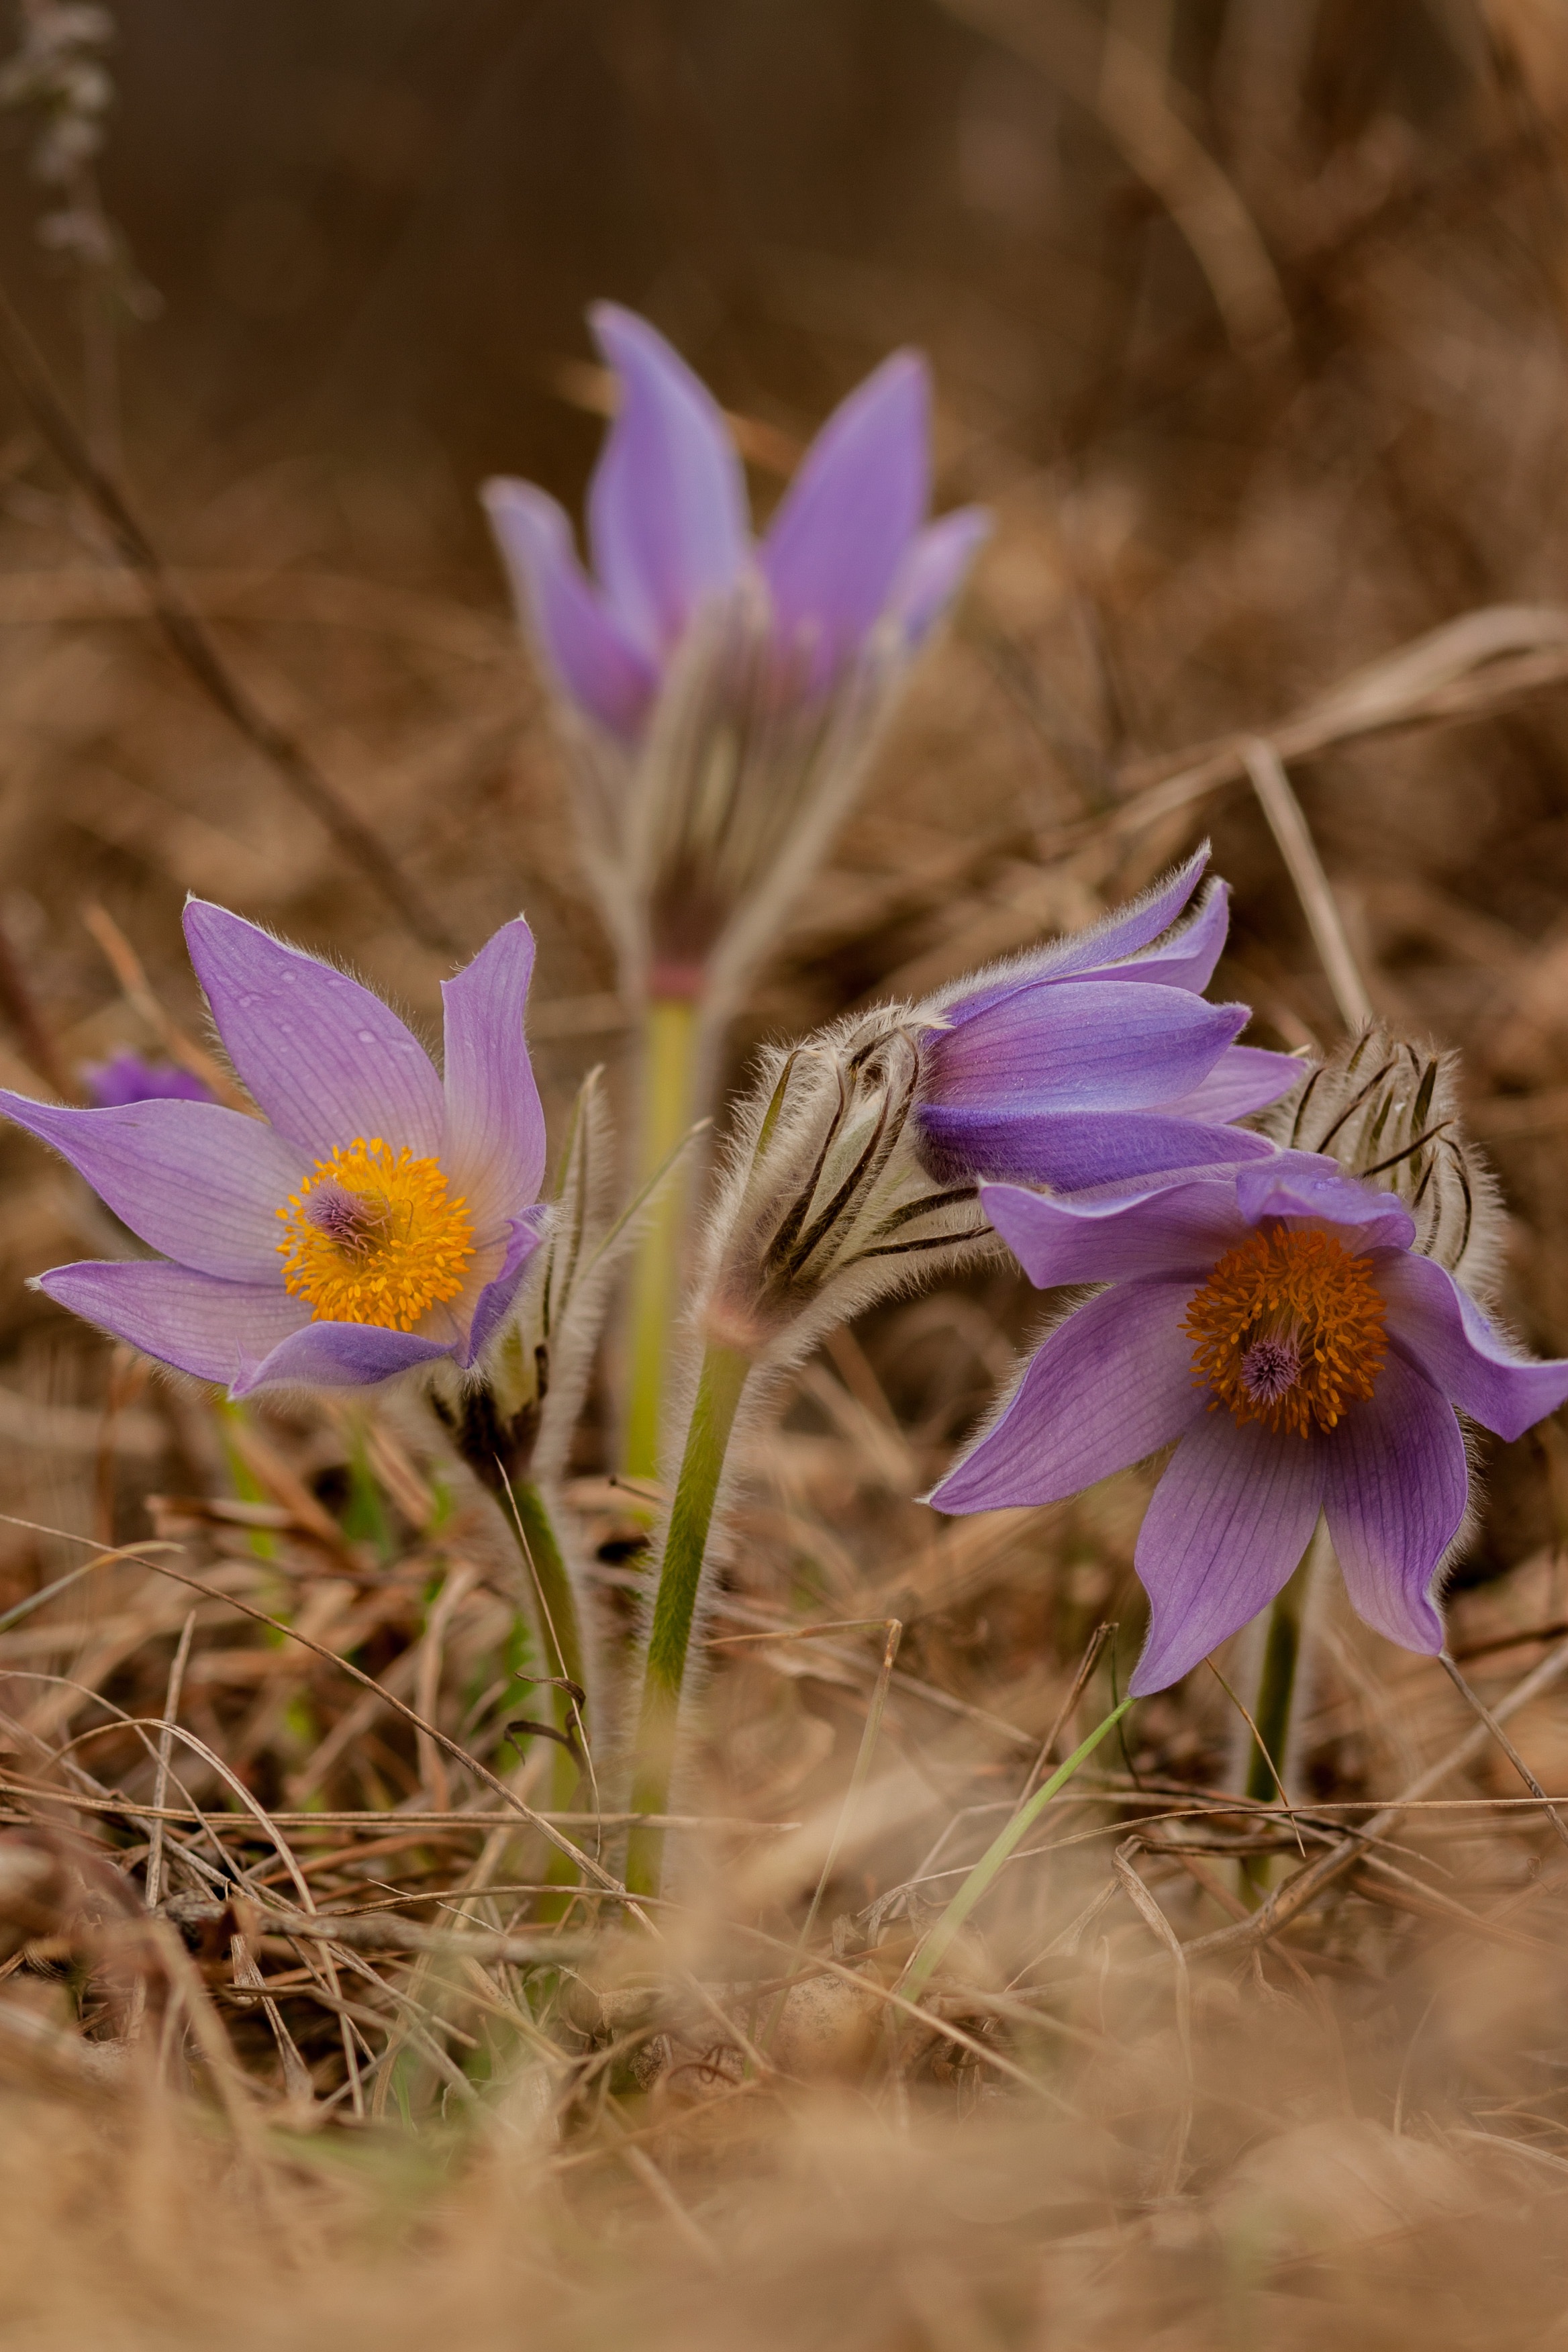
nature, blossom, plant, meadow, prairie, flower, purple, petal, spring, botany, flora, wildflower, close up, crocus, purple flower, macro photography, pulsatilla grandis, flowering plant, daisy family, land plant